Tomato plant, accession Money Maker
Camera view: vertical (180 deg); turntable rotation: 330 degrees
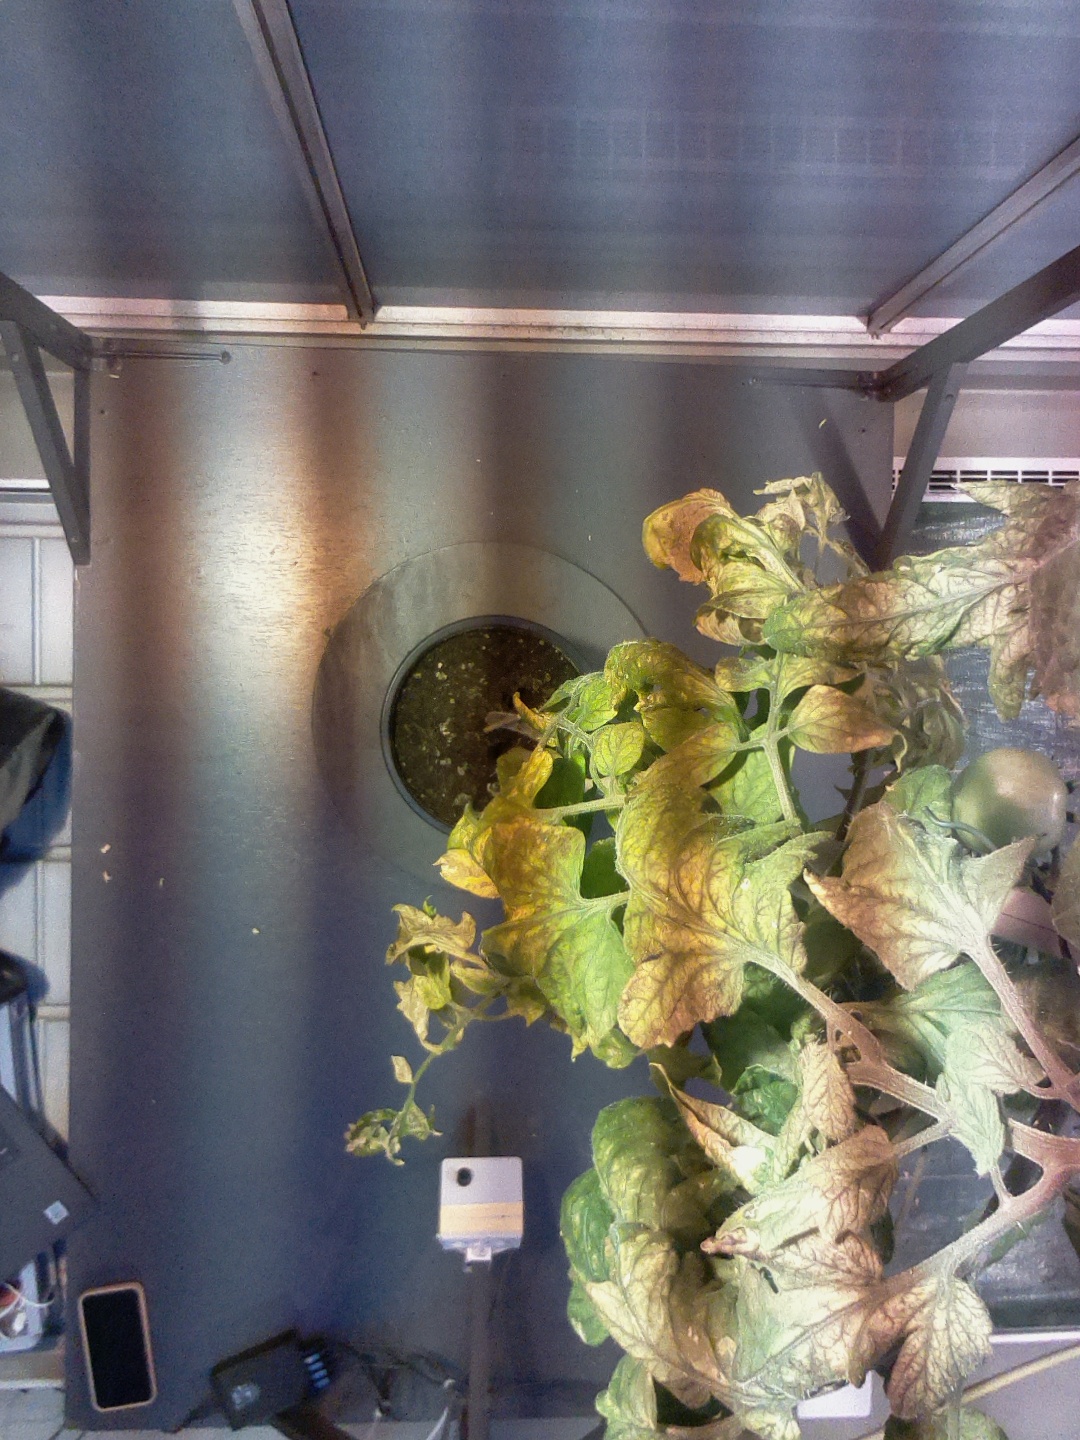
BBCH growth stage 75: 50%-60% of final fruit size